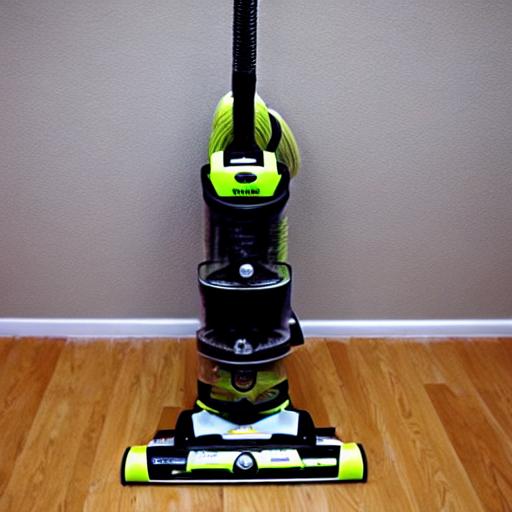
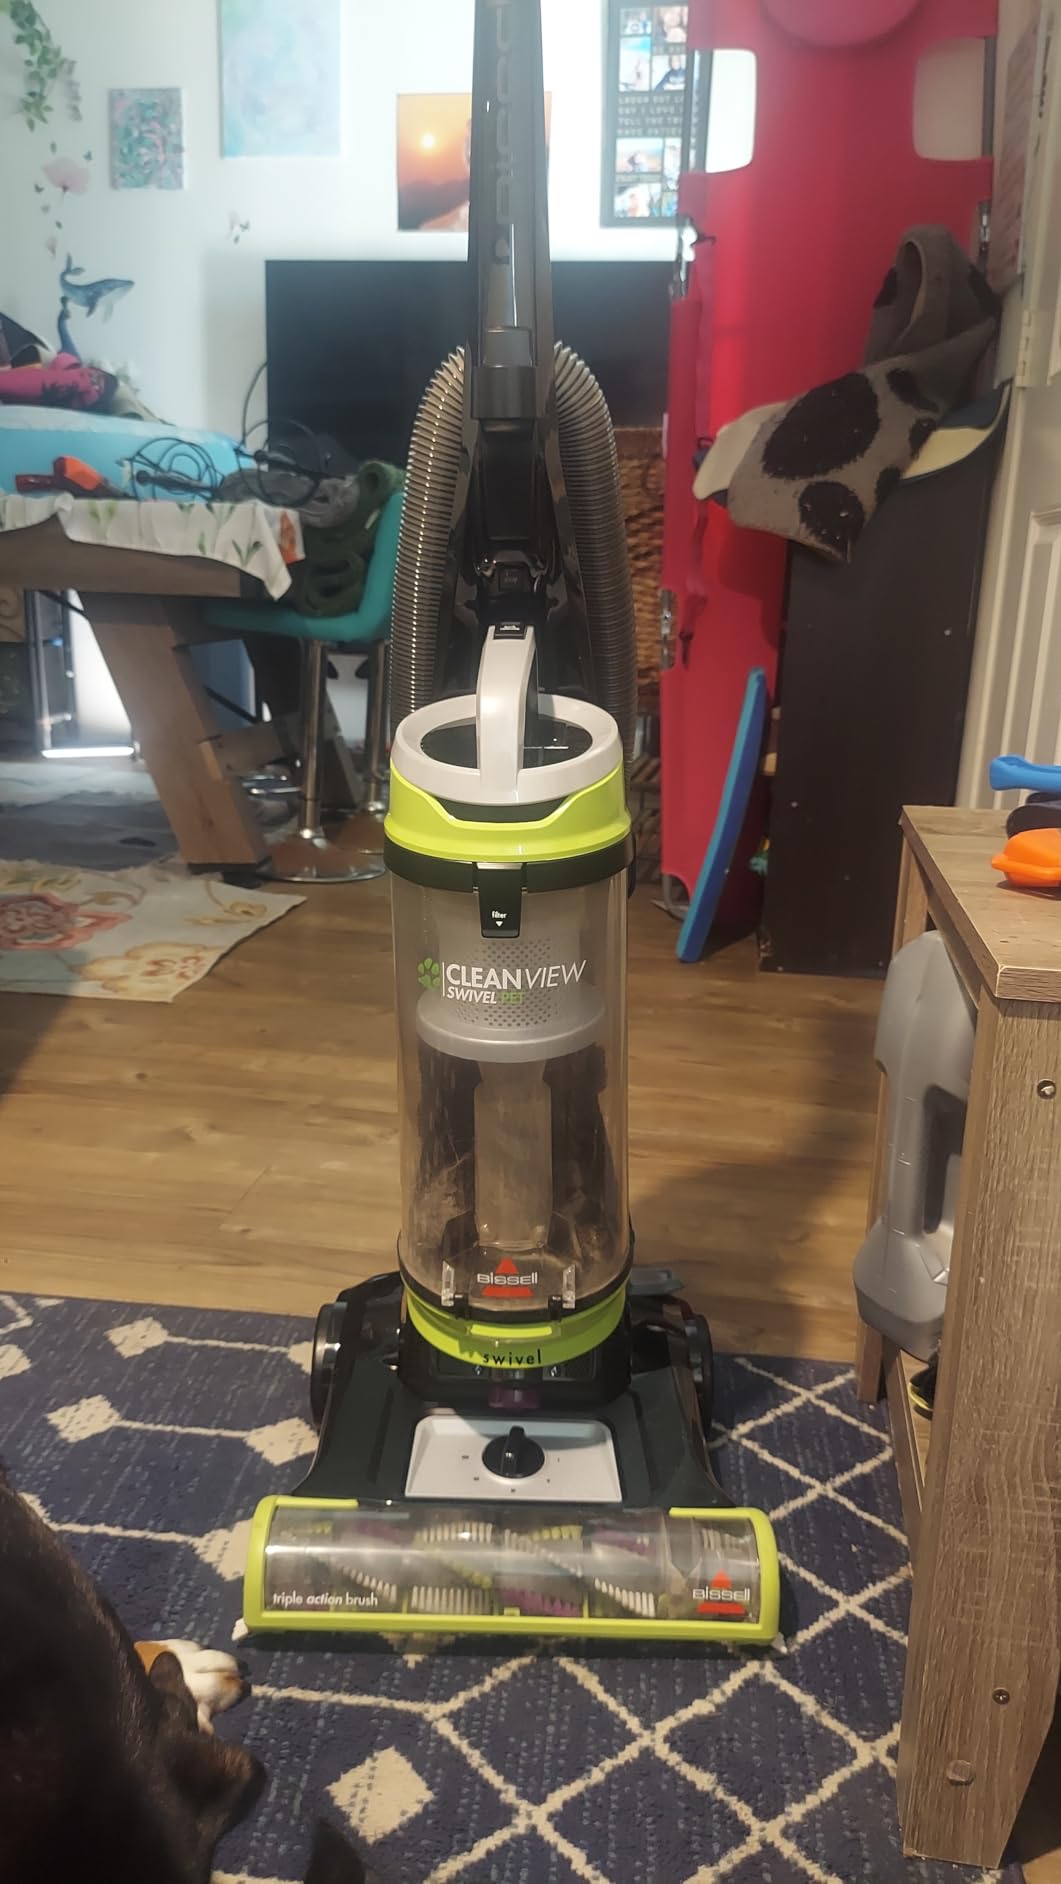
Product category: items_vacuum
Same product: no